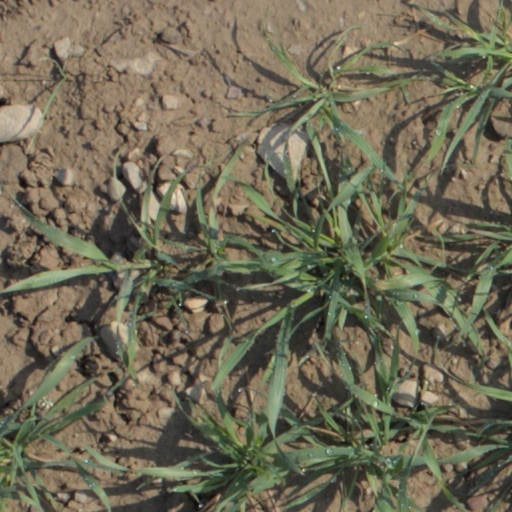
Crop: wheat